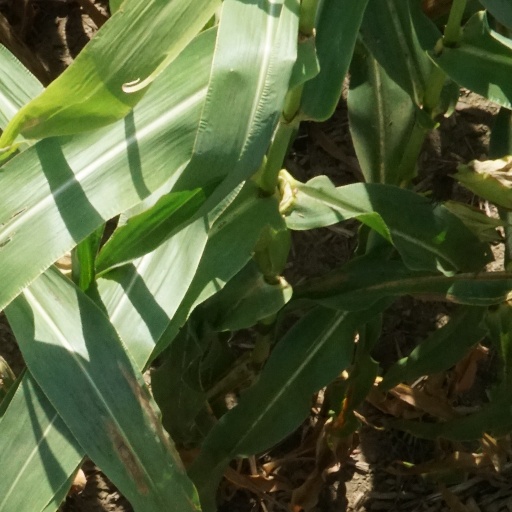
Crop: maize; corn